World of Warcraft: Warlords of Draenor

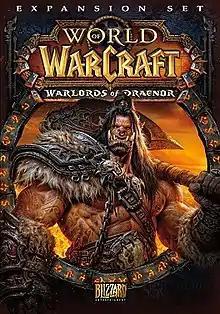

World of Warcraft: Warlords of Draenor is the fifth expansion set for the massively multiplayer online role-playing game (MMORPG) "World of Warcraft", following "". It was announced on November 8, 2013 at BlizzCon 2013. The expansion was released on November 13, 2014.